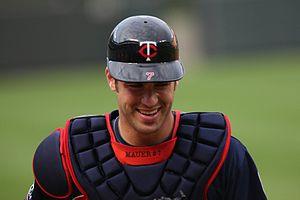
Joseph Patrick Mauer est un
La saison 2012 des Twins du Minnesota est la 112ᵉ saison en Ligue majeure de baseball pour cette franchise et la 52ᵉ depuis le transfert des Senators de Washington vers l'État du Minnesota.